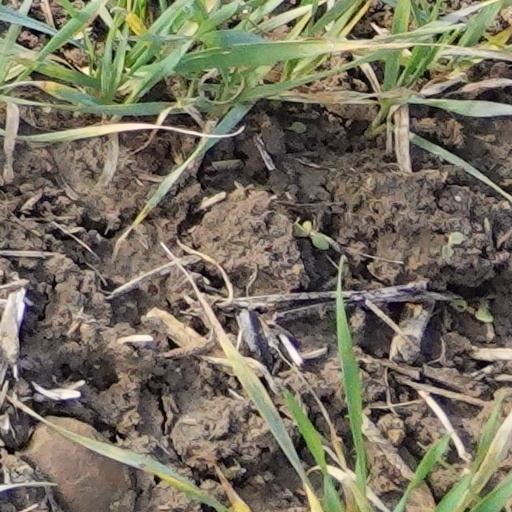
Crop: wheat